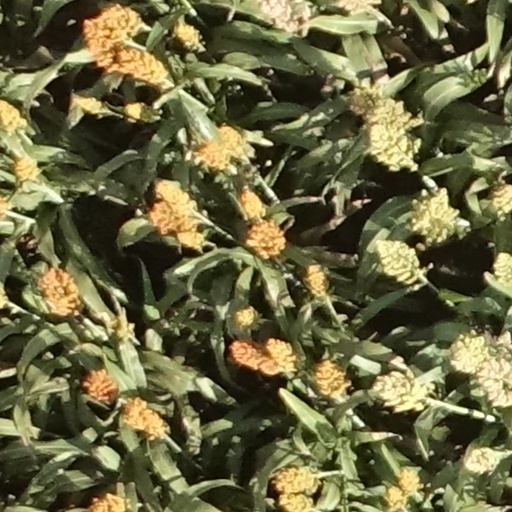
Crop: sorghum